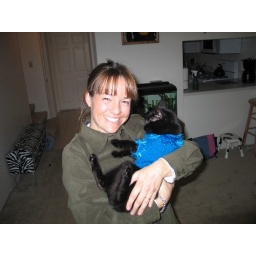
ophie in her pretty blue dress